Allapalli

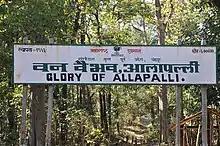
Gateway to the protected "Glory of Allapalli" forest area

As of the 2011 Census, Allapalli village had a population of 12,363 in 2,969 households, of which 6,251 were male, and 6,112 female. 1,301 were children between 0-6 years old. 5,321, or about 43% of the population, were Scheduled Castes and Scheduled Tribes.